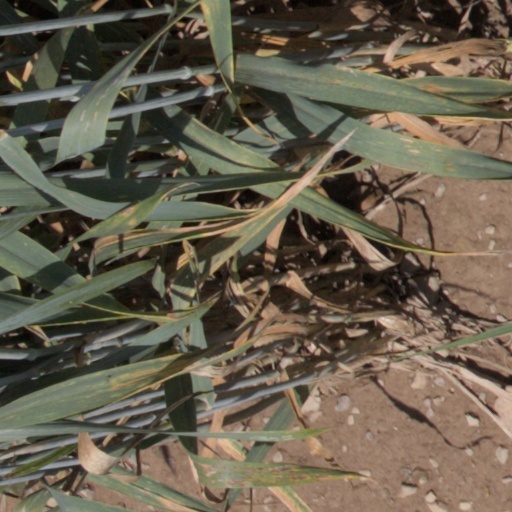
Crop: wheat